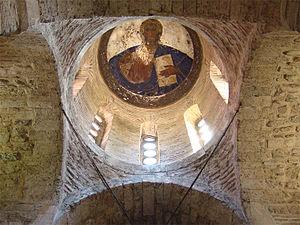
Église Theotokos Gorgoepikoos et Ayios Eleytherios, Athènes, Grèce.